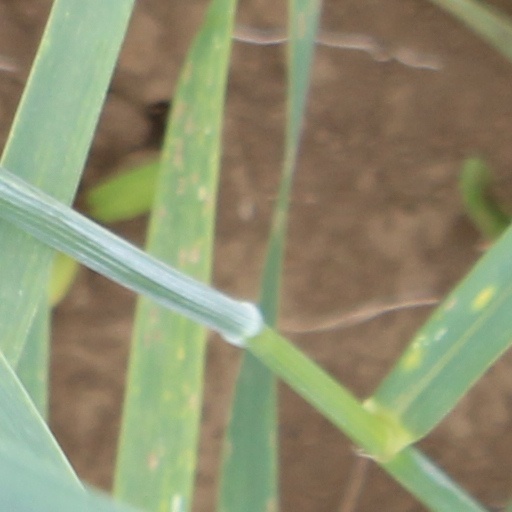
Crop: wheat